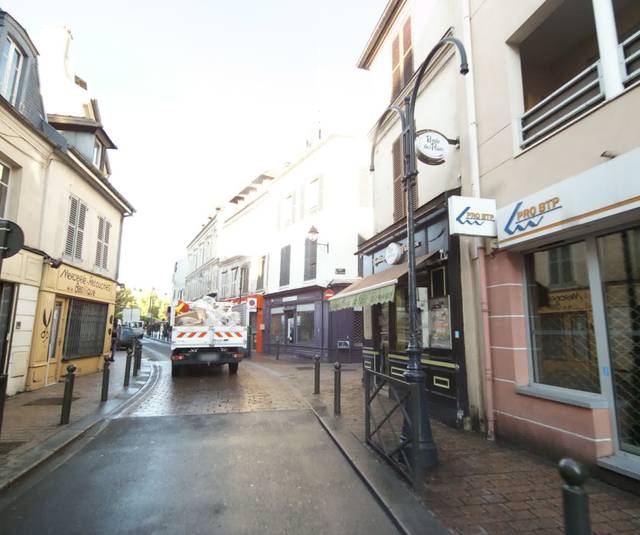
Region: France
Coordinates: 48.943, 2.248